Hamad bin Khalifa Al Thani

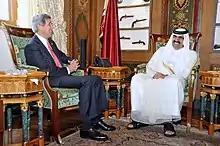
John Kerry meets with the former Emir in 2014

The Museum Authority sponsored Takashi Murakami's EGO exhibit in Doha which ran from 9 February to 24 June 2012, Damien Hirst's retrospective at Tate Modern in Spring and Summer 2012 and Hirst's exhibition Relics, from October 2013 to January 2014. In July 2013, in conjunction with Miuccia Prada and the Prada Foundation, QMA launched CURATE, a global search for curatorial talent. Additionally, the Doha Film Institute was established in 2009 which in partnership with the Tribeca Film Festival (founded by Robert De Niro), created the Doha Tribeca Film Festival that ran from 2009 – 2012. The Doha Film Institute is producing Salma Hayek's upcoming animated adaptation of Khalil Gibran's classic novel "The Prophet", with "Lion King" director Roger Allers coordinating the process. DFI is also credited as a production company on several other films, including "Just Like a Woman" starring Sienna Miller, "The Reluctant Fundamentalist", directed by Mira Nair, which opened the 69th Venice International Film Festival, and Kanye West's "Cruel Summer" – a short film which was shot in Doha and premiered during the 2012 Cannes Film Festival. In February 2013, they announced a $100 million feature film fund with Participant Media, a production company founded by billionaire Jeffrey Skoll, who was the first employee and also first president of internet auction firm eBay.